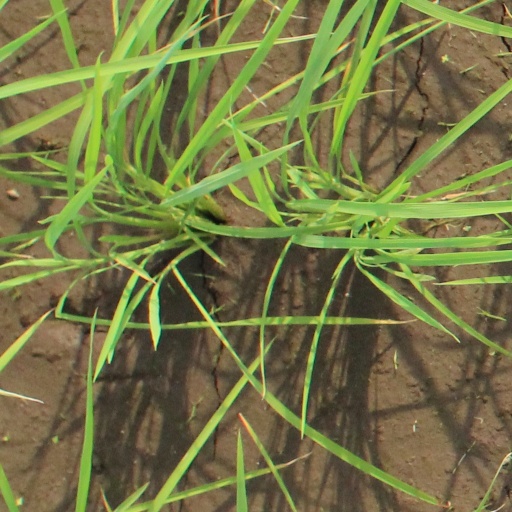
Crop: rice